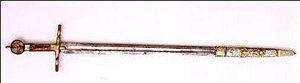
Lobera est l'épée du roi Ferdinand III de Castille. Elle est conservée comme une relique dans la cathédrale de Séville. Elle est portée en procession chaque année pour commémorer la conquête de Séville en 1248 par le roi. Elle est le symbole de la puissance de Ferdinand III, et il est donc représenté sur de nombreuses gravures, avec l'épée et le globe dans la main, au lieu du sceptre traditionnel.
La liste des épées légendaires recense les épées qui ont été assez fameuses pour qu’on leur ait attribué des noms propres que les légendes, mythologies ou textes religieux ont conservés.